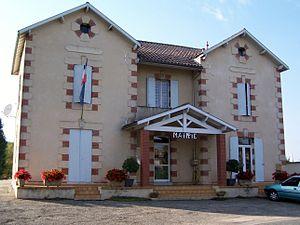
Mairie de Baleyssagues (Lot-et-Garonne, France)
Baleyssagues est une commune du Sud-Ouest de la France, située dans le département de Lot-et-Garonne.